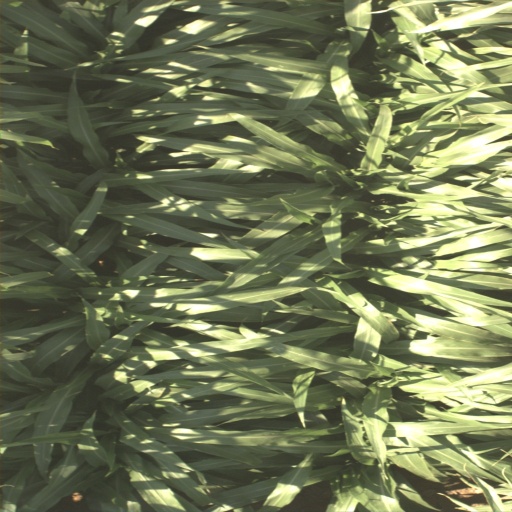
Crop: sorghum